Chupan Chupai

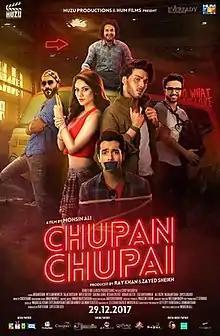
Film poster

Chupan Chupai is a 2017 Pakistani comedy thriller film, directed by Mohsin Ali. The film stars Ahsan Khan, Neelam Muneer and Ali Rizvi in the lead cast. It released on 29 December 2017 under the banner of Huzu Productions, and was distributed by Hum Films. The film received generally positive reviews from critics and audience, however, the film only grossed 7.00 crore against its 4.00 crore budget.